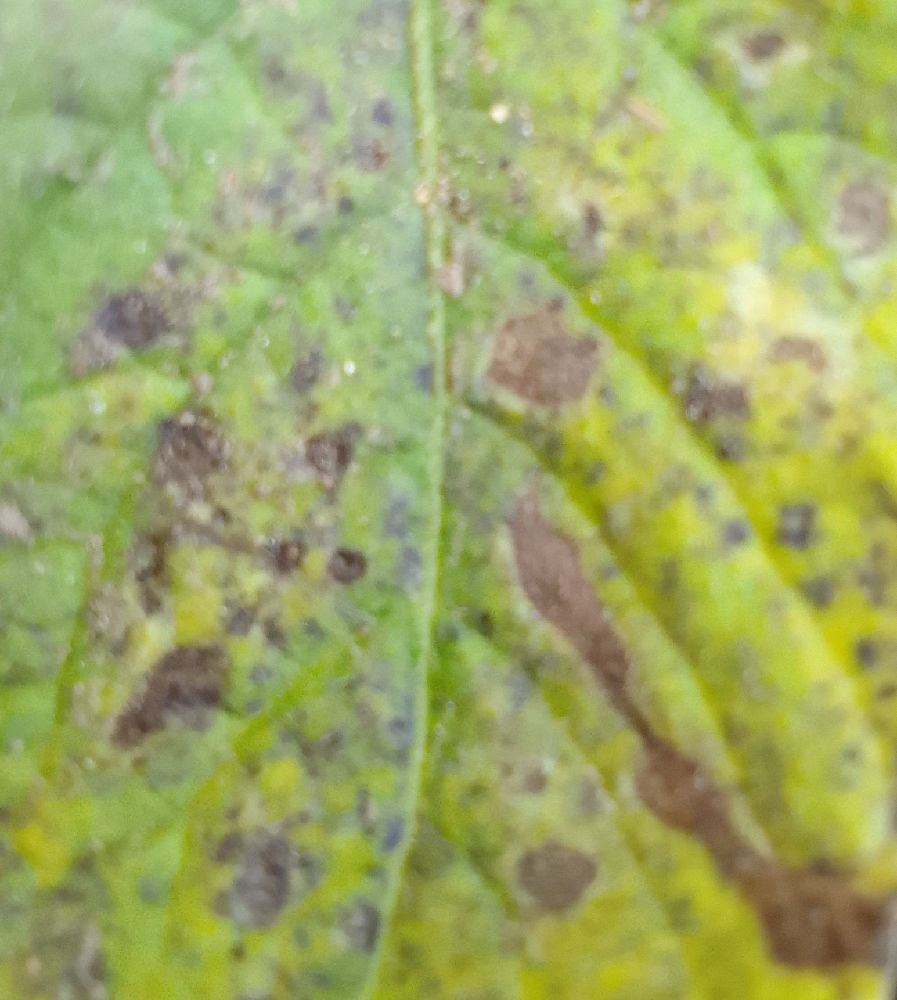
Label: Early blight